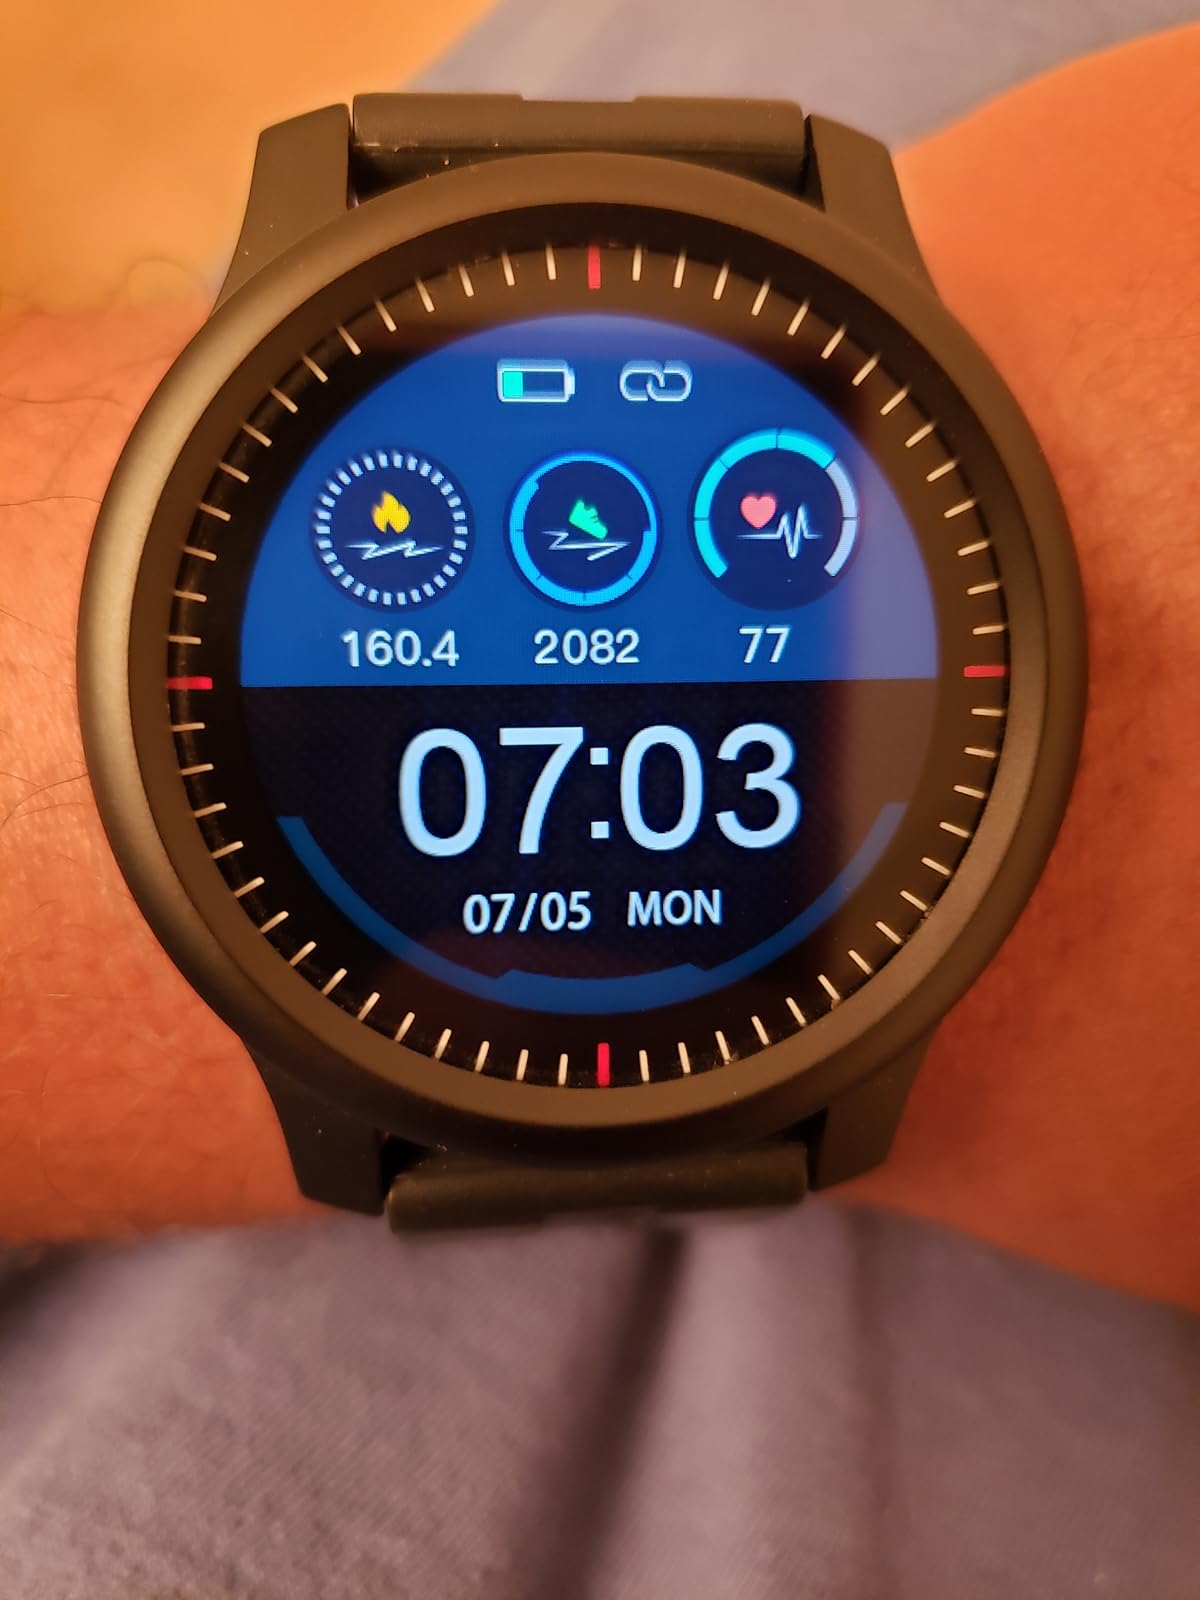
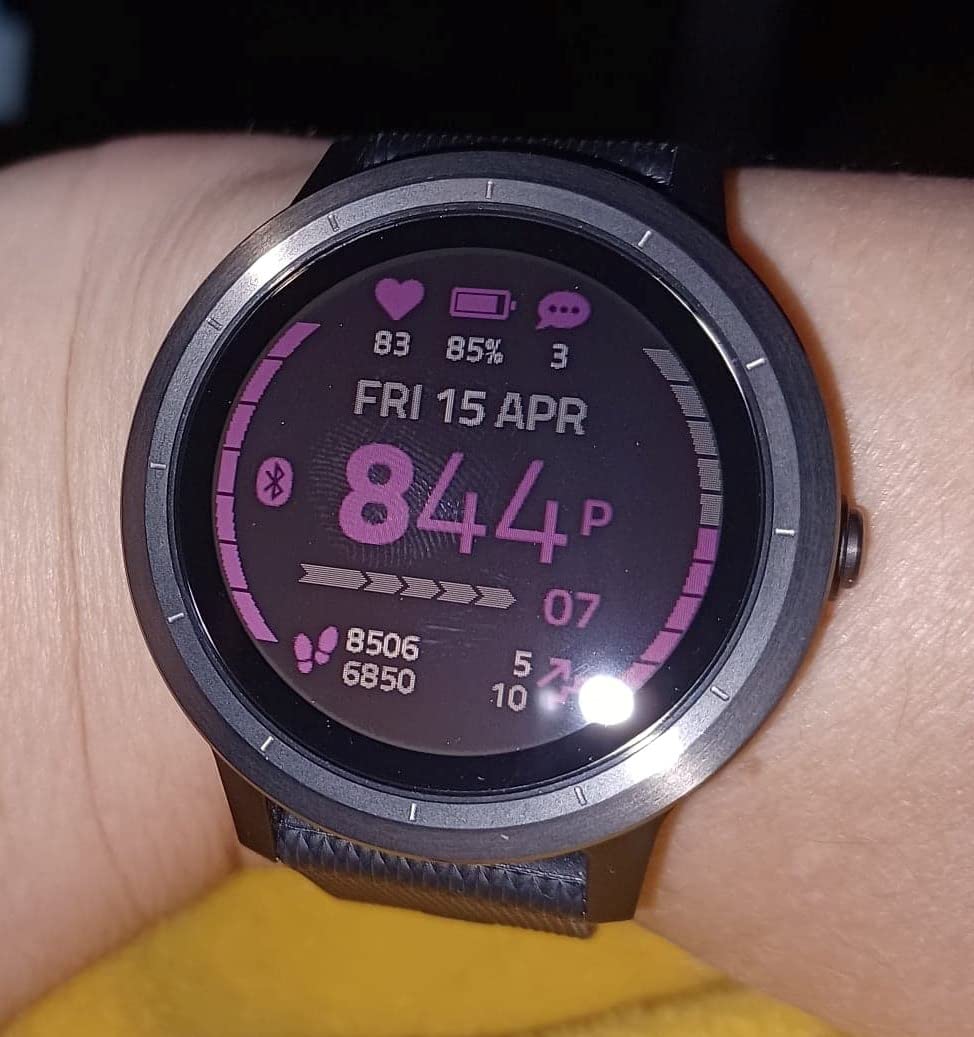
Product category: smartwatch
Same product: no